Jacob of Muttuchira

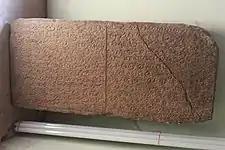
Lithic inscriptions from the Church in Muttuchira

Jacob Pakalomattam (died 1596) was an Archdeacon of the Saint Thomas Christian community in India in the years preceding the Synod of Diamper in 1599. He was a native of Muttuchira and belonged to the Pakalomattam dynastic family. His activities were based in the Church of Ruha d'Qudisha in Muttuchira. He owed his staunch allegiance to the traditionalist Eliah Patriarchate of the Church of the East and Metropolitan Mar Shemon, who was sent to India by Patriarch Eliya VI Barmama. He protested against the Latinising attempts of the Portuguese "Padroado" and resisted the Chaldean Catholic attempts of reconciliation led by Joseph Sulaqa and Abraham of Angamaly. Throughout his archdeaconate, he is known to have rebelled against the Chaldean Catholic archdeacons including Givargis of Cross.